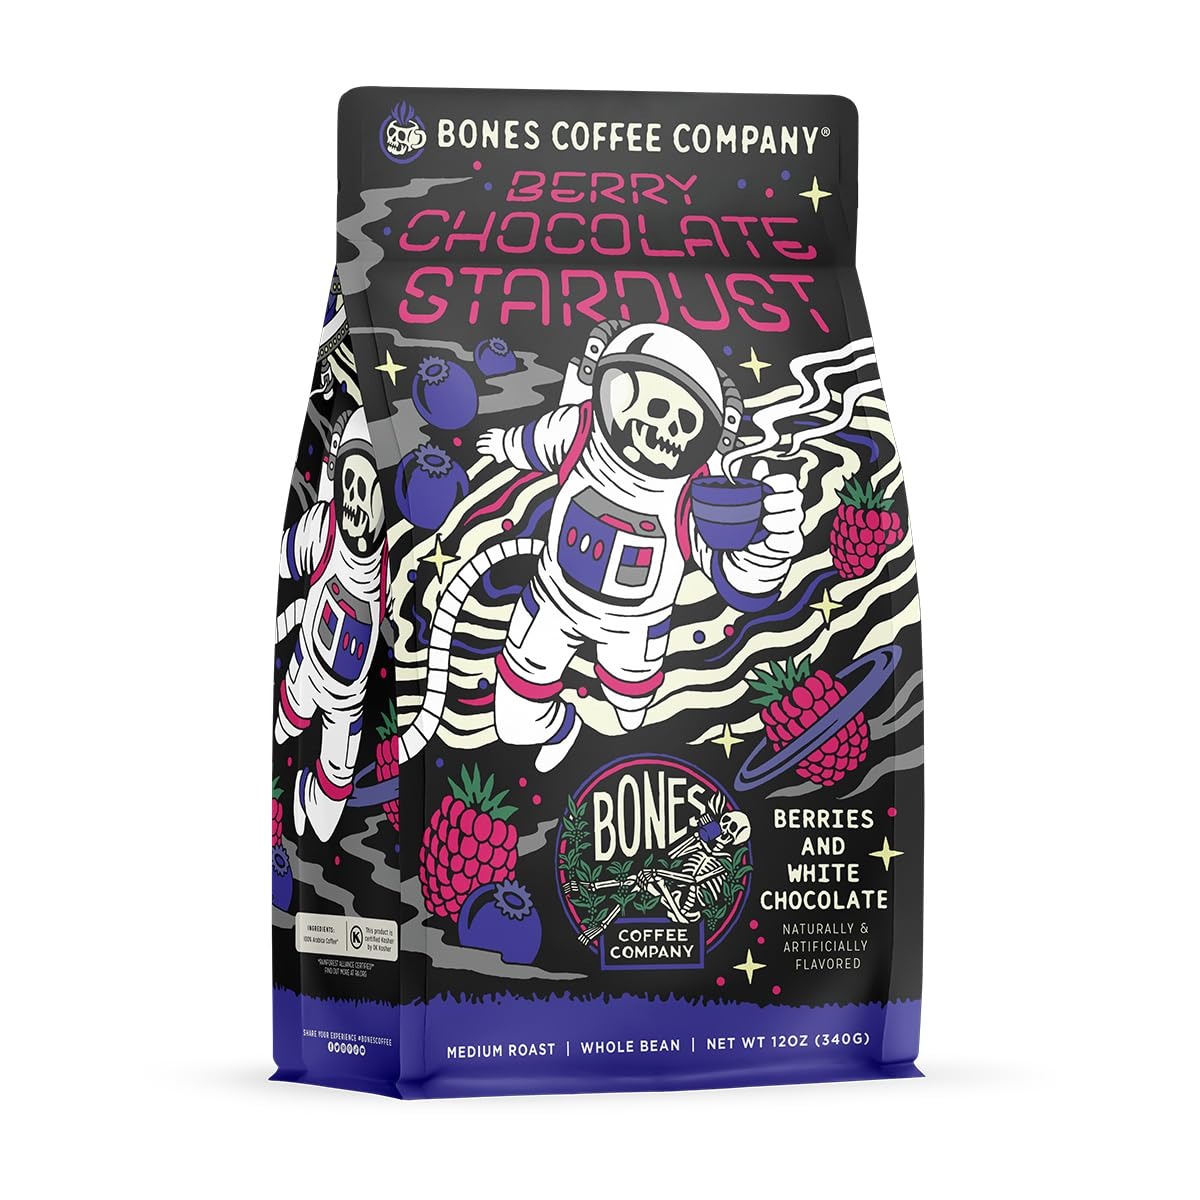
Item Name: Bones Coffee Company Berry Chocolate Stardust Berries & White Chocolate Flavored Coffee, Medium Roast Low Acid, 12 Oz Whole Bean
Bullet Point 1: Introducing Berry Chocolate Stardust - a cosmic flavor adventure right inside your coffee cup. The tantalizing aroma of ripe, juicy berries wrapped in velvety notes of creamy white chocolate swirls around you, preparing you for blast-off into intergalactic bliss.
Bullet Point 2: Artisan roasted coffee beans; Carefully selected coffee beans roasted in small batches so you get fresh coffee; Each bag is packaged in resealable bags to maintain freshness
Bullet Point 3: Whole bean coffee and ground coffee; Our ground coffee is suited for use in auto drip machines; Grind the whole beans to the required coarseness for french press, pour over or cold brew methods
Bullet Point 4: Vegan and keto friendly; Enjoy our flavored coffee without feeling guilty; Our gourmet coffee is keto and vegan friendly with no dairy, no sugar or carbs
Bullet Point 5: Fresh arabica beans; Our Brazilian coffee beans are ethically sourced and each batch is roasted fresh; Our medium roast arabica coffee gives you a smooth flavor with low acidity, sweet aroma and unique taste
Product Description: Bones Coffee Company stands out as an enticing alternative to what usually lines the shelves at the local grocery store. As small batch roasters, we bring imaginative flavors and colorful artwork to our customers. Bones Coffee provides seriously fresh, delicious coffee right to your doorstep. Our loyal customers have fueled our success and ignited our passion to keep bringing delectable flavors and unique experiences in every cup.
Value: 12.0
Unit: Ounce

Price: 17.99